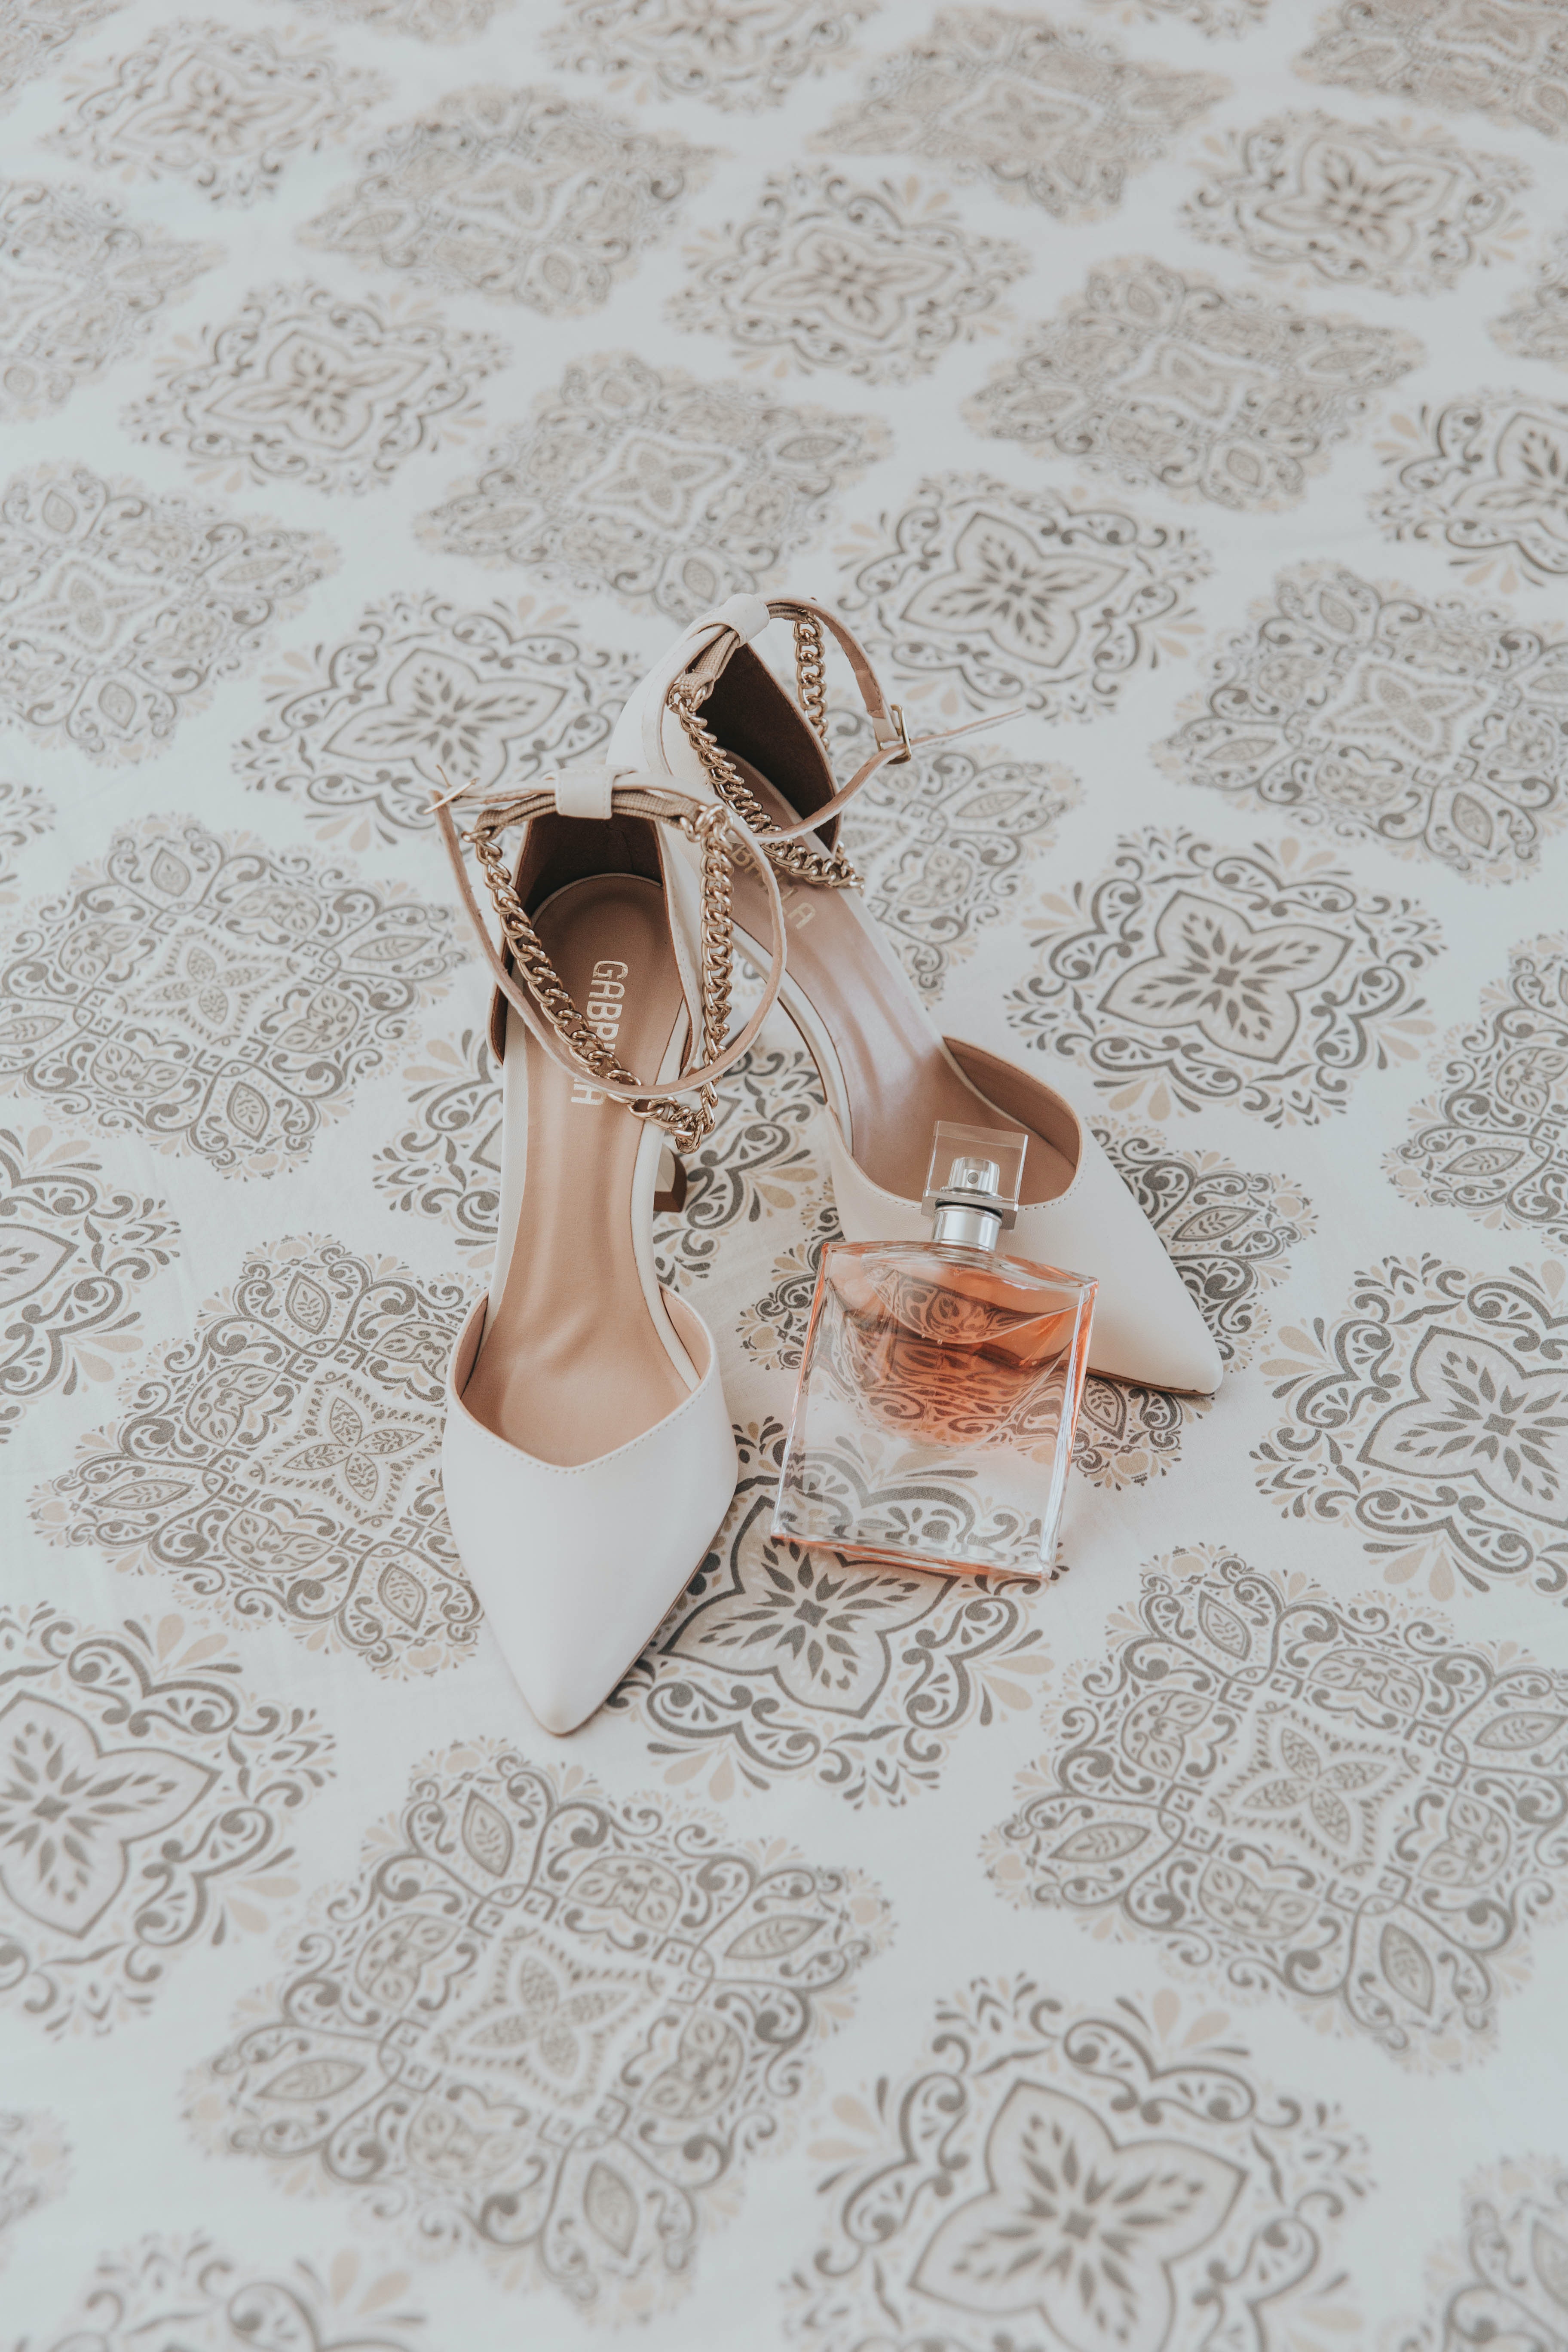
shose, leg, beige, flooring, floor, wood, font, foot, human leg, art, pattern, sandal, thigh, fashion design, fashion accessory, sitting, peach, visual arts, linens, ornament, knee, still life photography, barefoot, wood flooring, illustration, Pointe shoe, ankle, room, paper